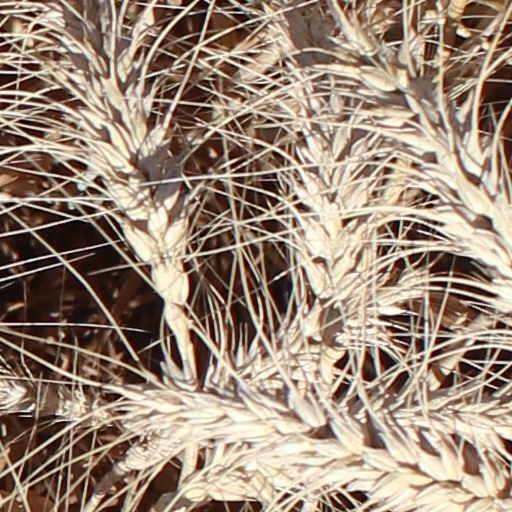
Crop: wheat